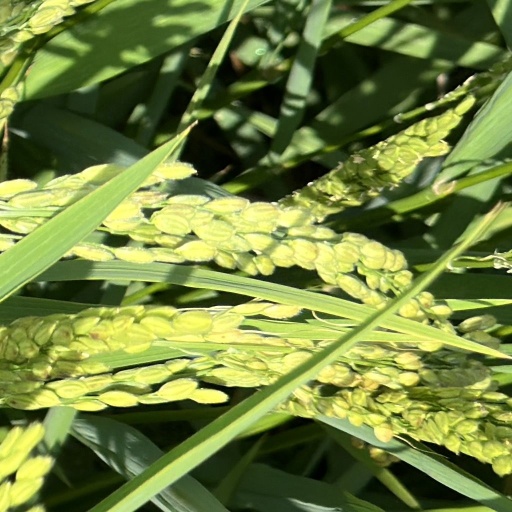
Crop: rice